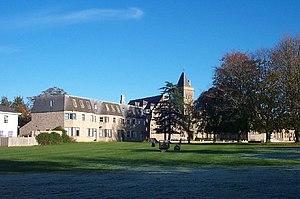
Edward Bibbens Aveling est un biologiste, évolutionniste, athée et socialiste britannique.